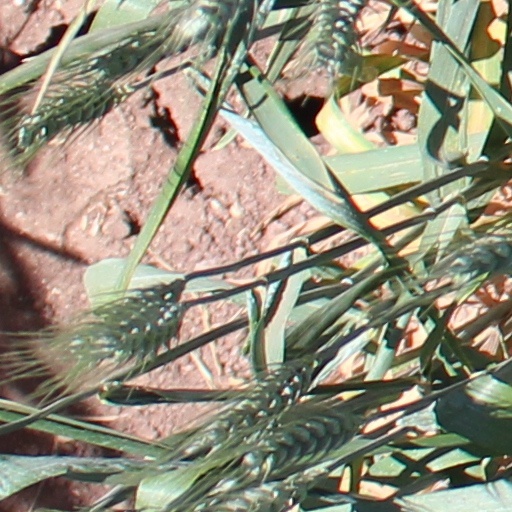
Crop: wheat